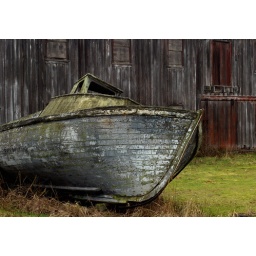
This old workboat rests on the tip of Semiahmoo Spit near Blaine, Washington, an old fish cannery building behind it.